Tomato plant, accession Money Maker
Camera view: tilt-top (135 deg); turntable rotation: 180 degrees
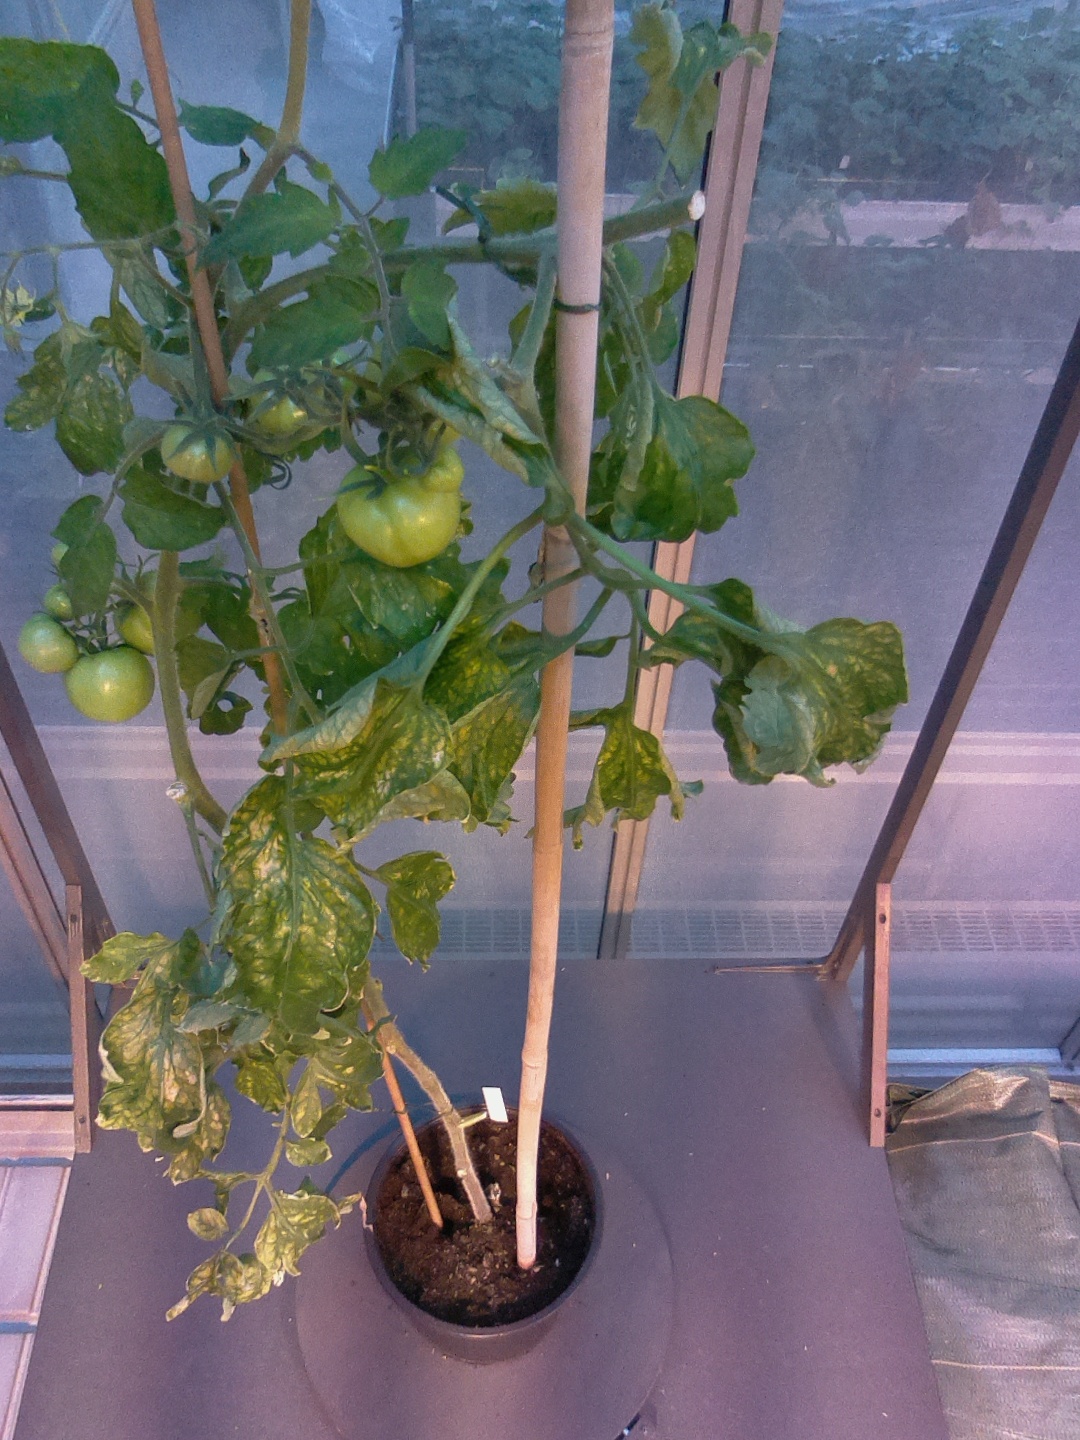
BBCH growth stage 78: 80% -90% of final fruit size